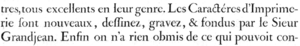
Le Romain du roi, aussi appelé Grandjean, est une police d’écriture développée en France de 1692 à 1745, commissionnée par le roi Louis XIV, en 1692, pour être utilisée par l’Imprimerie royale. Elle a été utilisée pour la première fois en 1702. Ces premiers poinçons ont été gravés par Phillippe Grandjean dont le nom est aussi utilisé pour désigner la police.